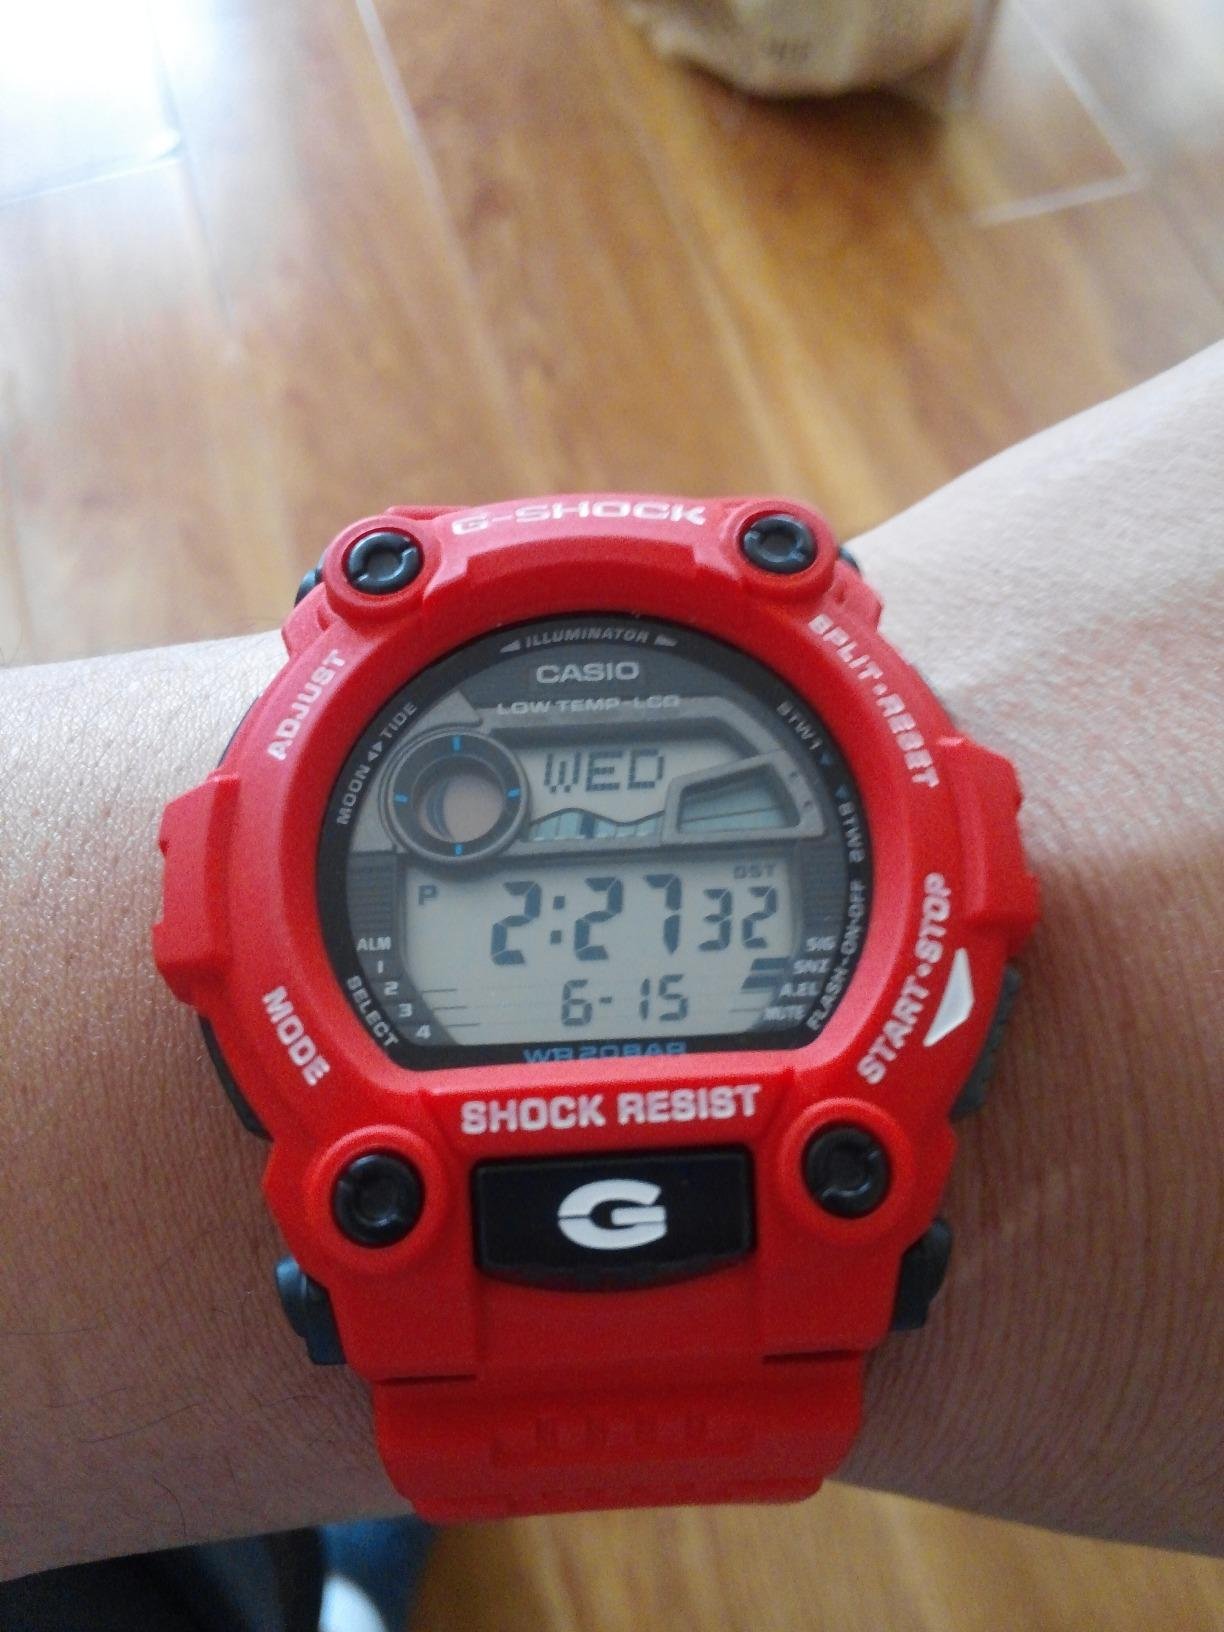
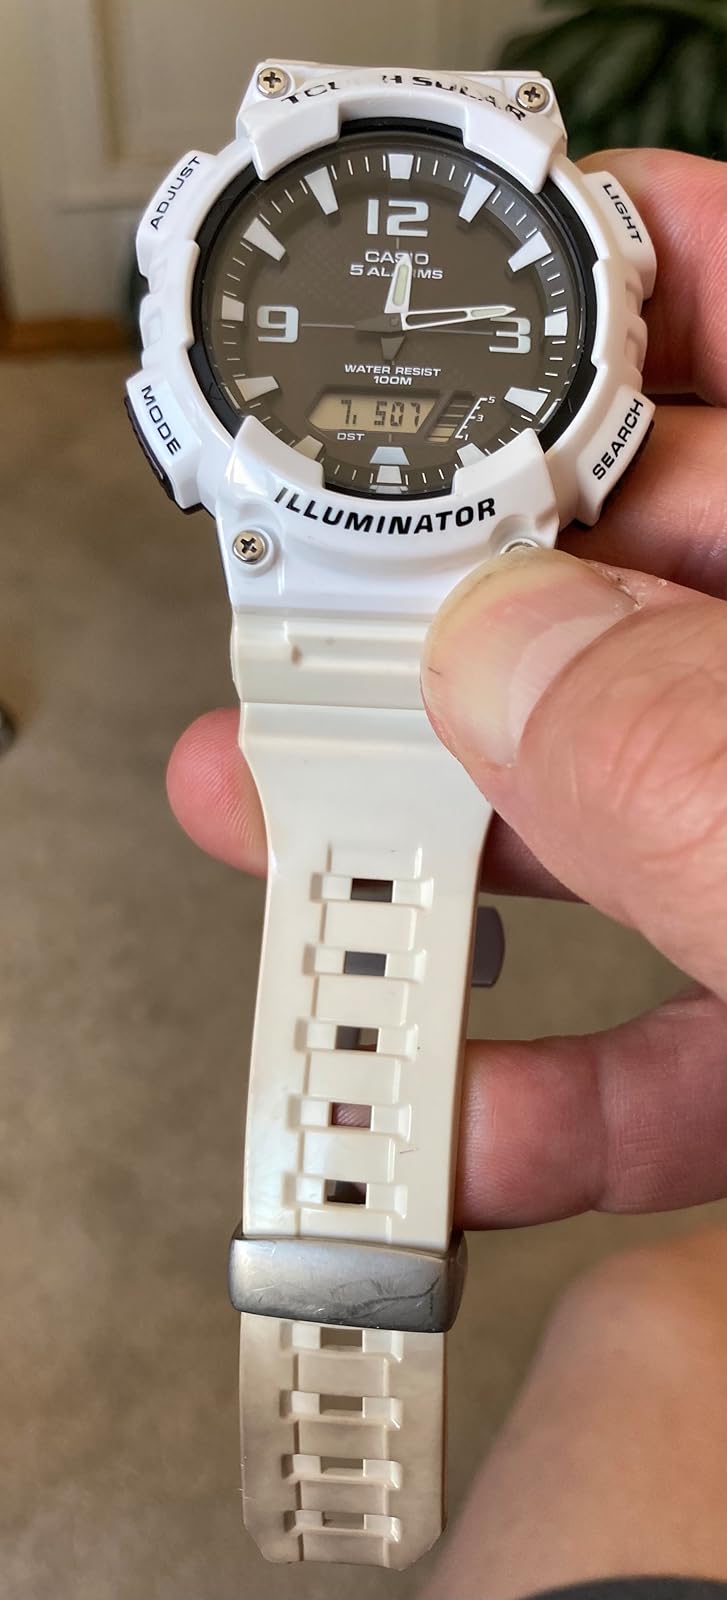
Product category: accessories_watch
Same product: no